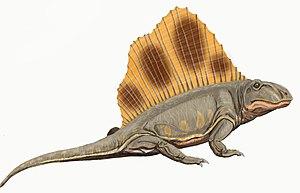
Le dimétrodon est un genre éteint de synapsides sphénacodontes, apparentés aux ancêtres des mammifères, qui a prospéré durant le Permien, entre 295 et 272 millions d'années avant notre ère. En tant que synapside, il est plus étroitement lié aux mammifères vivants qu'aux reptiles, alors qu'il est souvent pris pour un dinosaure.